Breathless (novel)

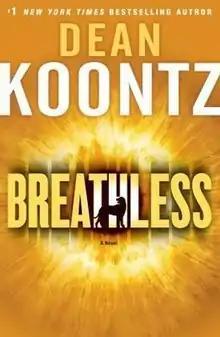

Breathless is a 2009 novel by American author Dean Koontz. It was published by Bantam Books on November 24, 2009.